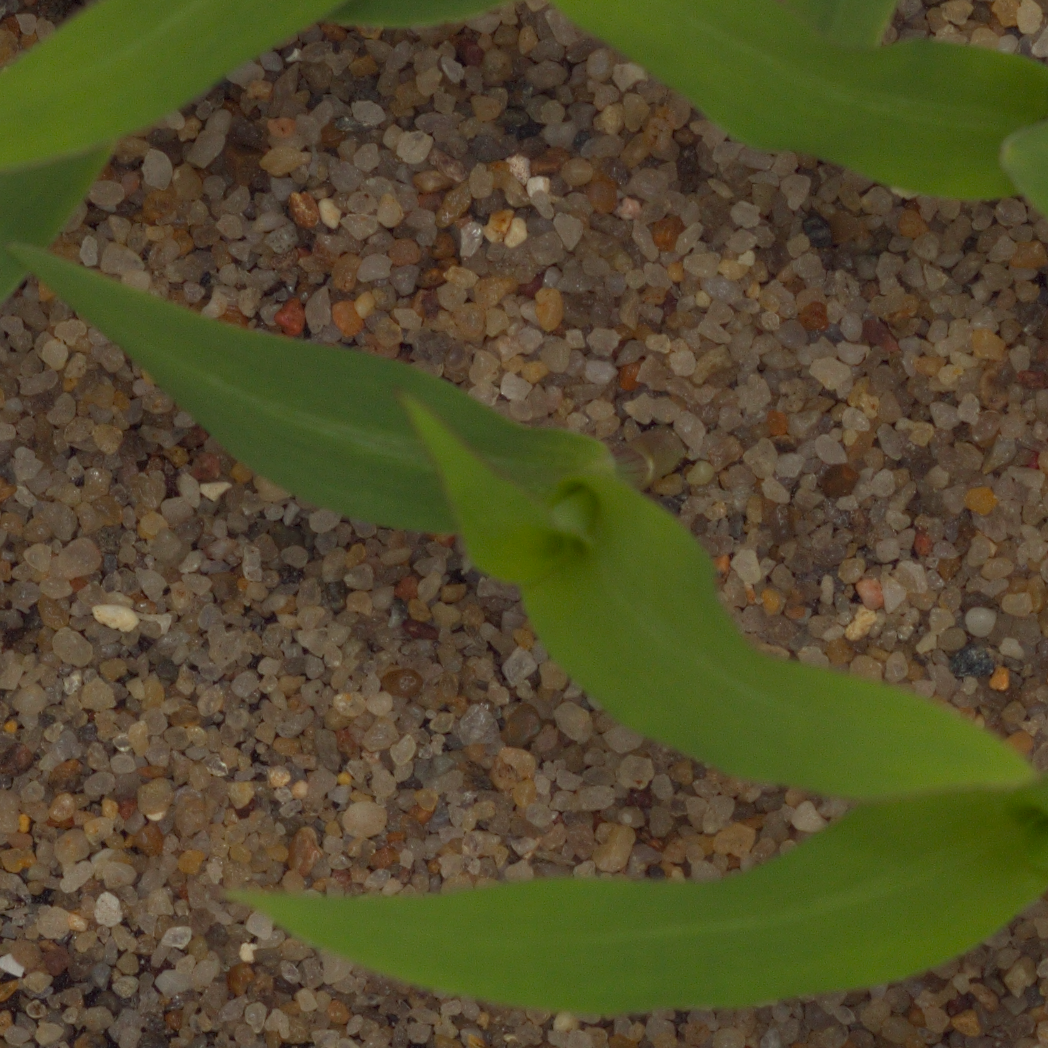
Label: maize